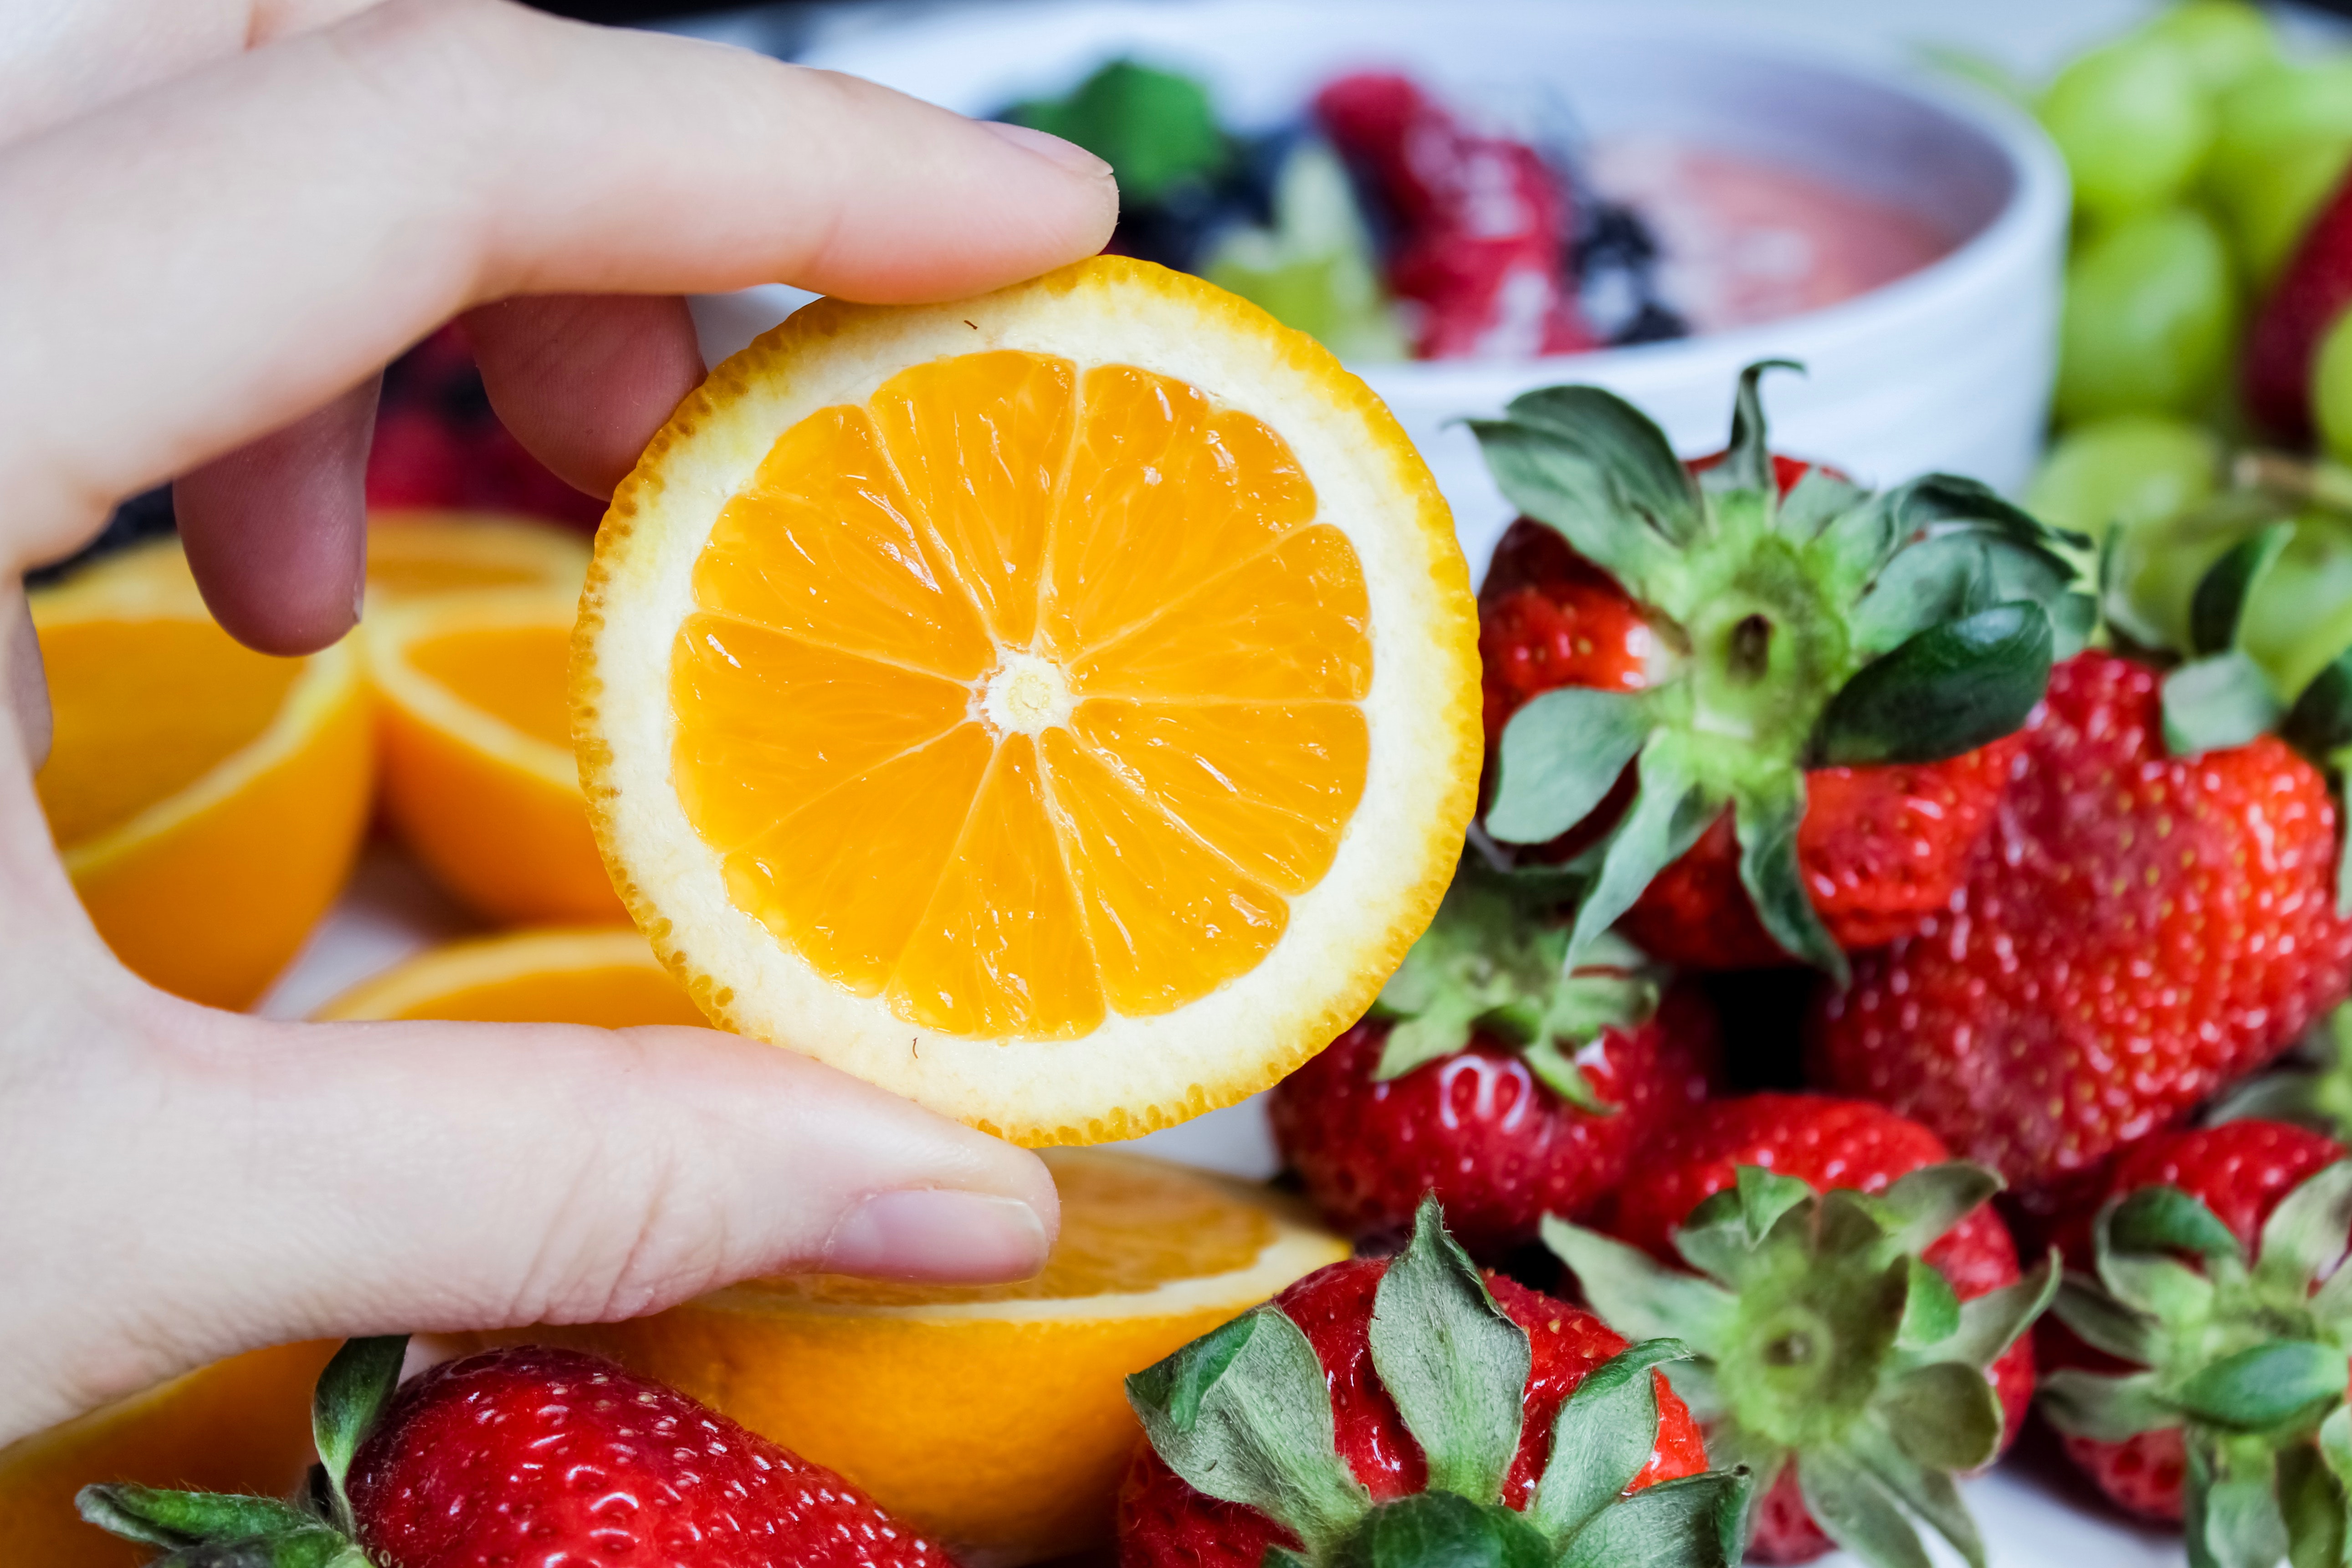
natural foods, food, fruit, superfood, orange, lime, strawberry, citrus, plant, strawberries, vegetarian food, fruit salad, citric acid, ingredient, produce, local food, Superfruit, berry, cuisine, clementine, grapefruit, tangerine, garnish, recipe, mandarin orange, vegetable, vegan nutrition, meyer lemon, dish